Georgia State Route 188

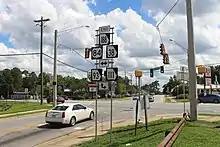
Western terminus in Cairo

SR 188 begins at an intersection with SR 93 in Cairo, in Grady County. It heads north through town to an intersection with SR 38 Spur (1st Avenue NE). It continues north to meet US 84/SR 38, before leaving Cairo. It stair-steps its way to the northeast to meet SR 3 Alternate (Main Street) in Ochlocknee. It crosses into Thomas County on its way. On the eastern edge of town is an intersection with US 19/SR 3/SR 300. Farther to the east is a concurrency with SR 202. In Coolidge, the highway intersects US 319/SR 35 (Pine Street). SR 188 continues to the southeast and curves to the east to meet its eastern terminus, an intersection with SR 33 northwest to Pavo.